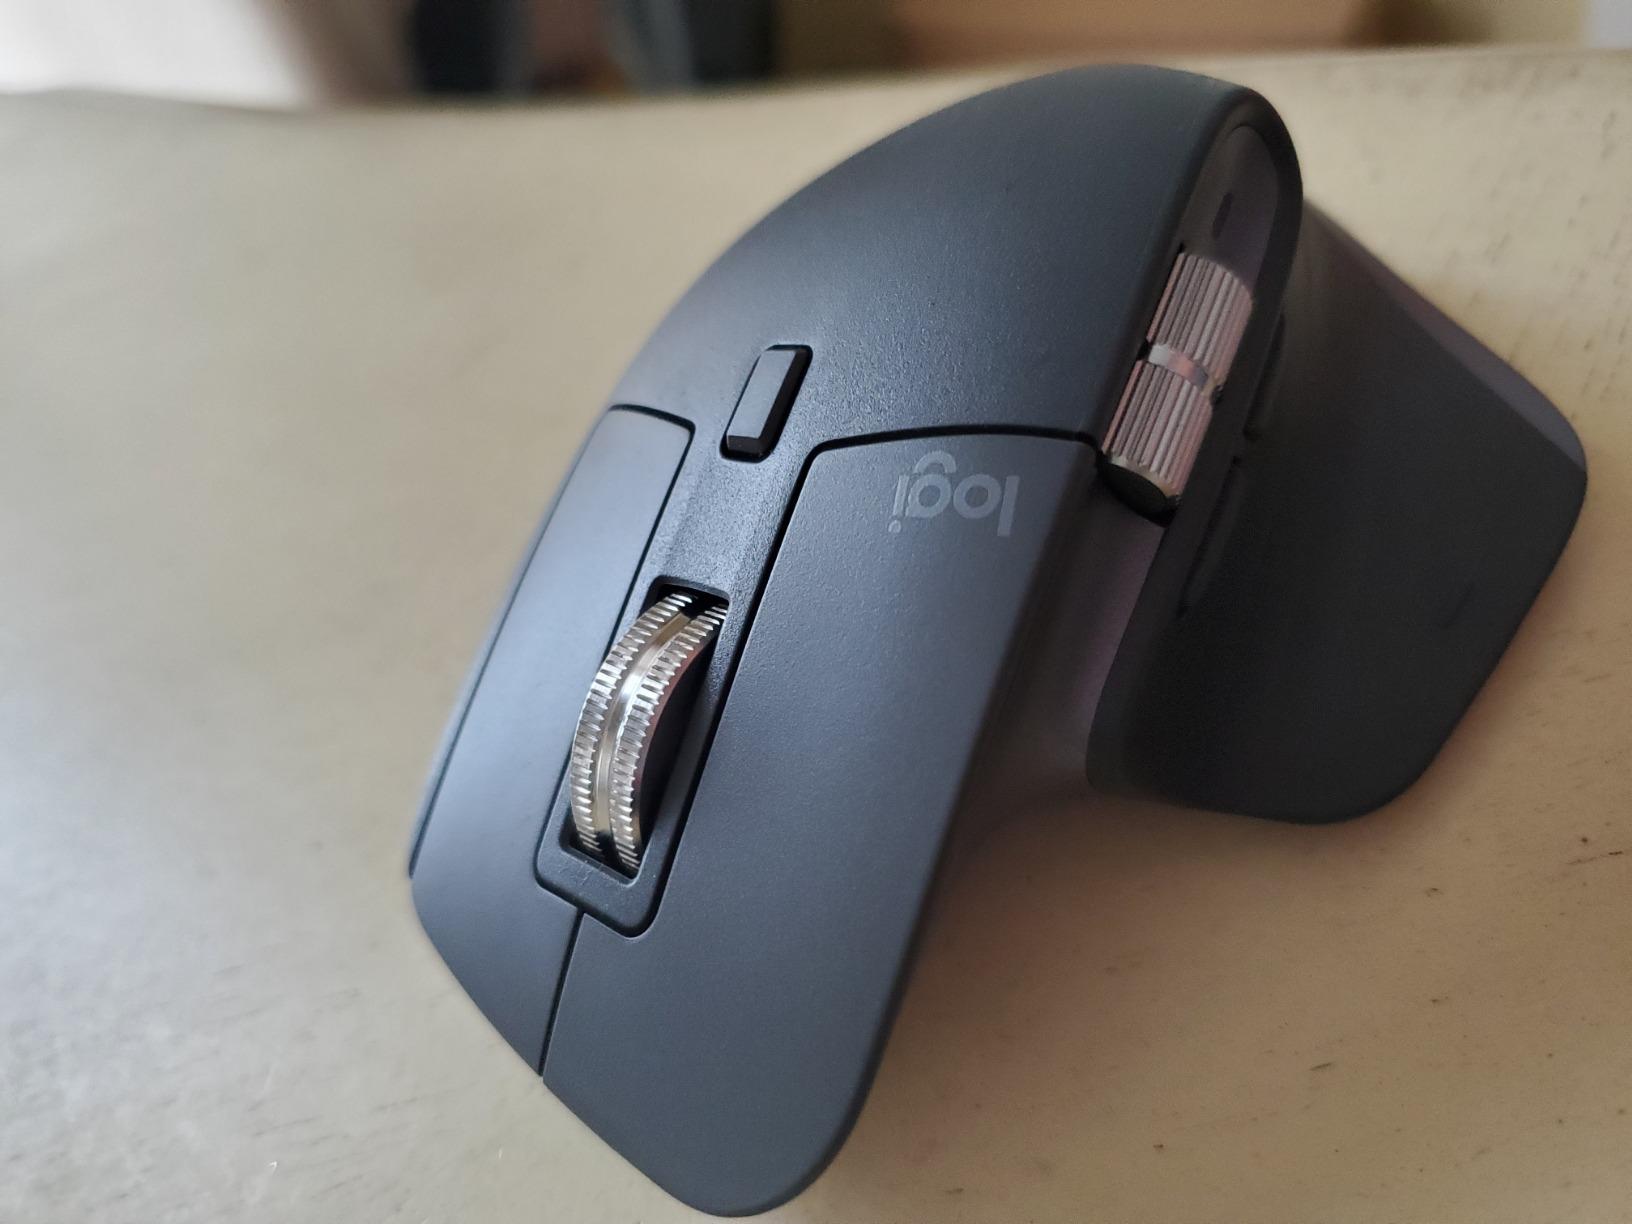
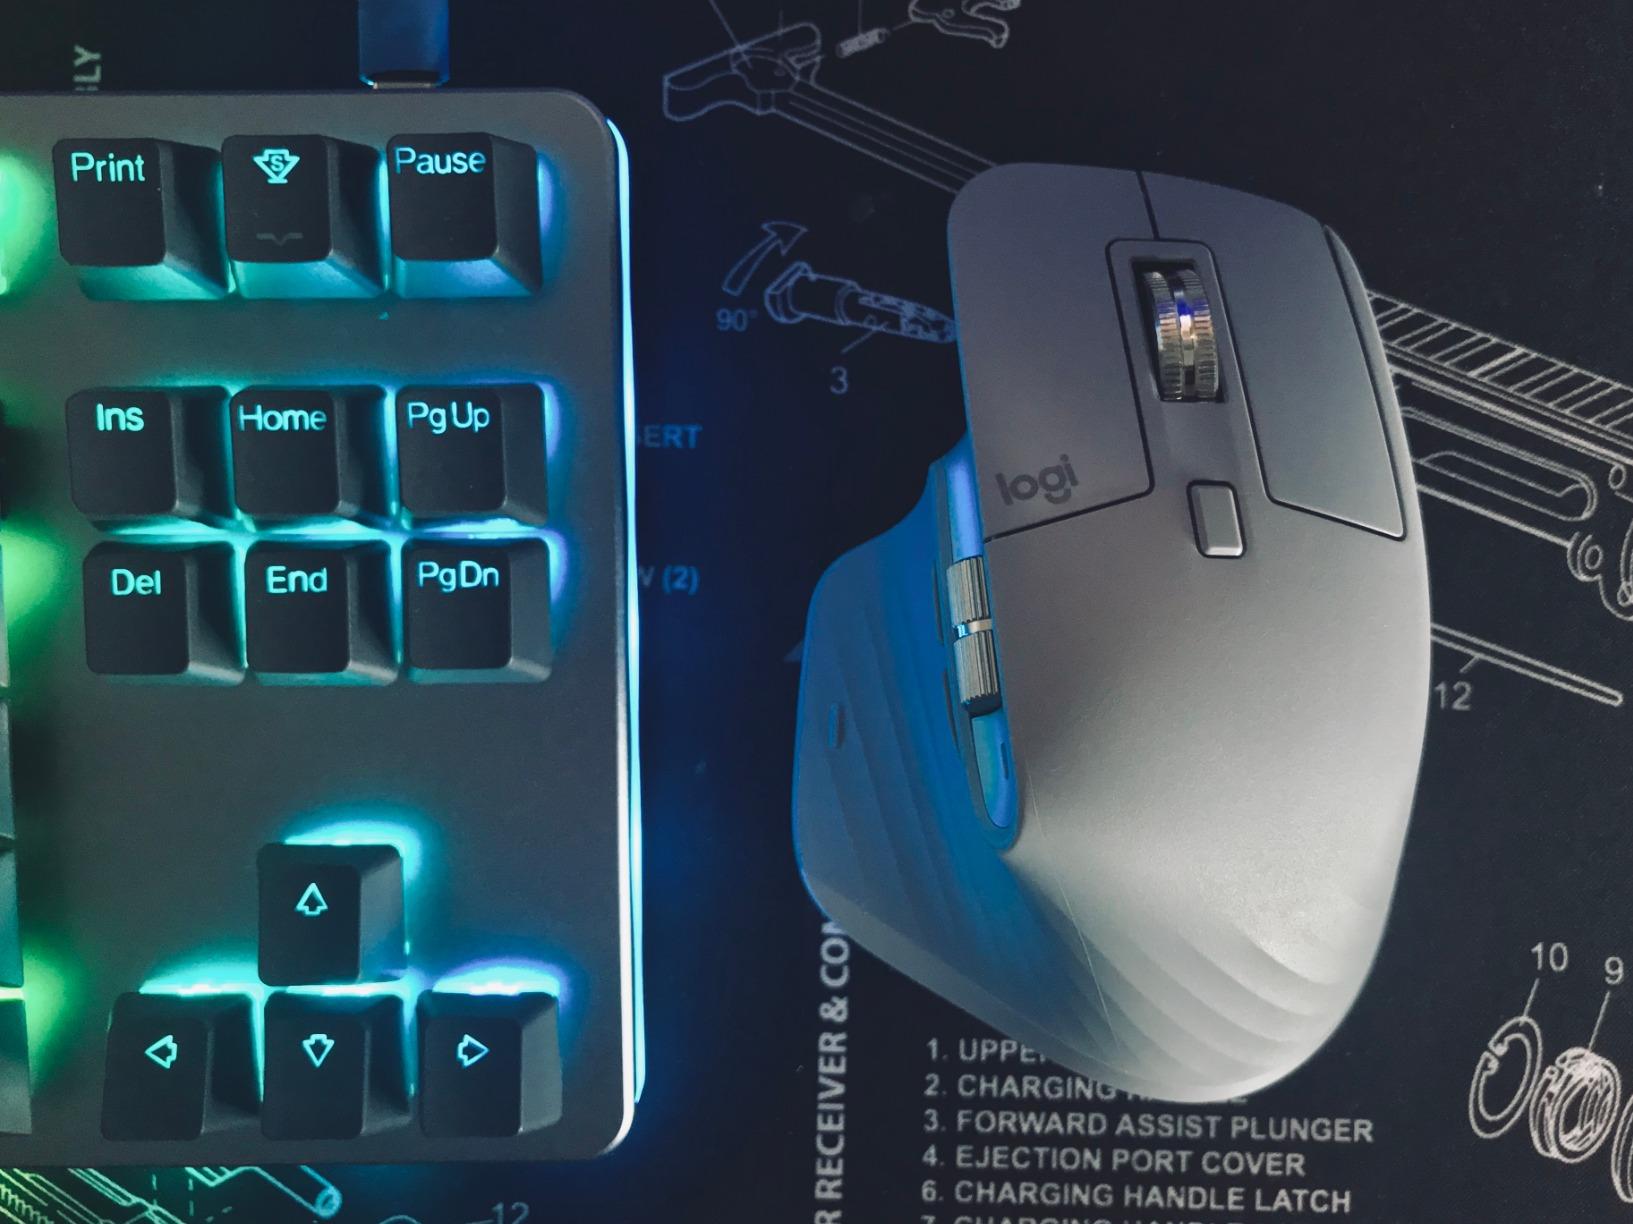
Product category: mouse
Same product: no